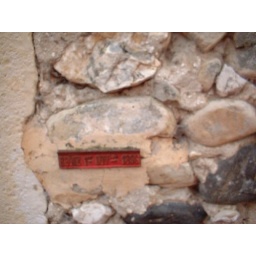
High water mark on building in Viviers France from past flooding.